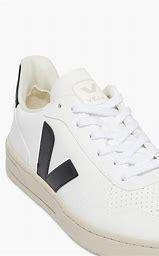
Brand: Veja
Model: V 10 CWL